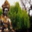
Label: willow_tree